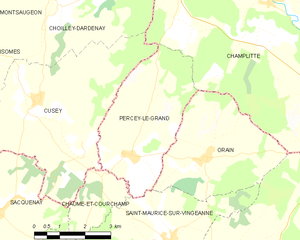
Carte des communes françaises